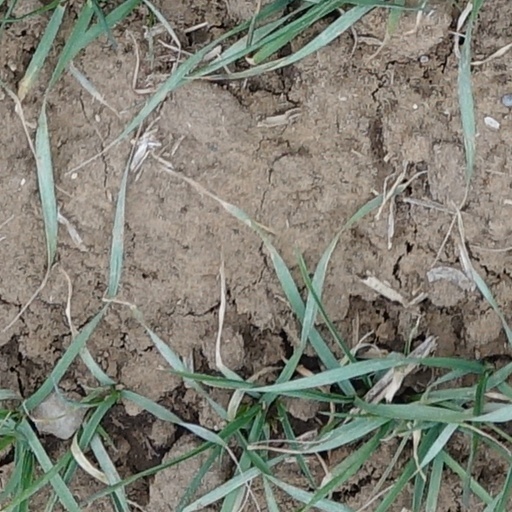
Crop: wheat